Answer in natural language. Considering the relative positions, is black square chair above or below brown rectangular extendable dining table? Choose between the following options: above or below
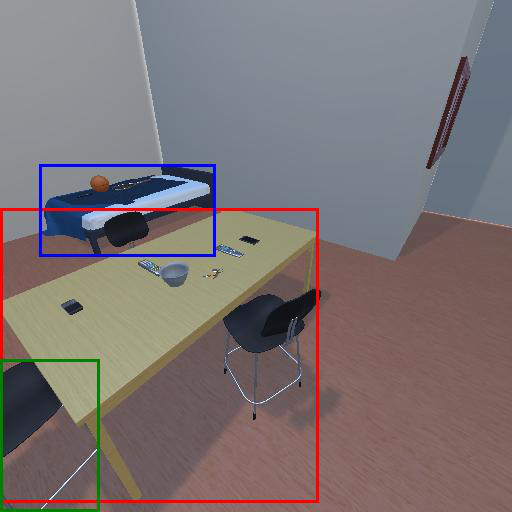
<answer>below</answer>